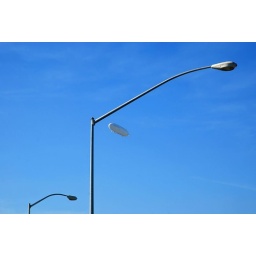
near moffett field - mountain view, california